Frederick IV of Oettingen

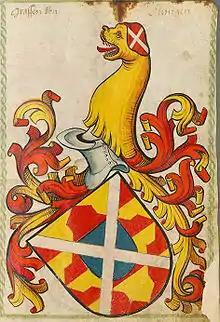
Oettingen family crest in the Scheibler armorial

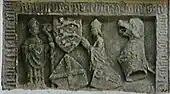
Depiction of the bishop's construction activities Mörnsheim, on a door

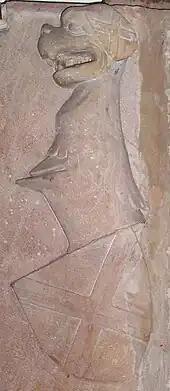
Oettingen family crest, from his sister's epitaph in the Collegiate Church in Neustadt an der Weinstraße

Count Frederick IV of Oettingen (d. 19 September 1415 in Eichstätt) was archbishop of Eichstätt from 1383 until his death.